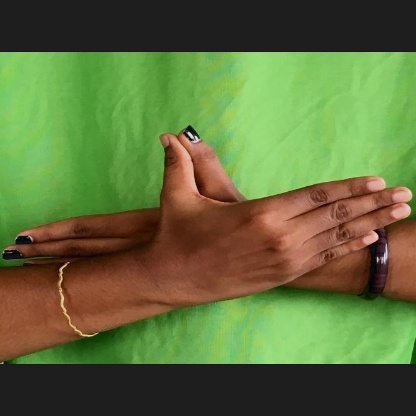
Mudra: Garuda